SeaTac, Washington

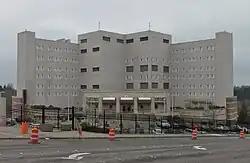
Federal Detention Center, SeaTac

The National Transportation Safety Board operates the Seattle Aviation Field Office in the city.